Sikakap

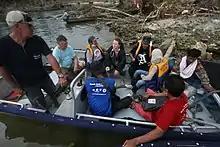
Medical team and SurfAid volunteers evacuating an injured man to Sikakap in October 2010

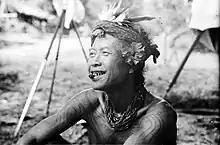
A man in Sikakap in the early 20th century

Sikakap is a sub-district on the Indonesian island of North Pagai, in the Mentawai Islands off Sumatra. The sub-district contains both Sikakap and Matobe, while Sikakap village incorporates the hamlets of Central Sikakap, East Sikakap and Sibaibai. Overall, the total population was 3,194 as of 2016. Also part of the sub-district is the Sikakap Strait between North and South Pagai, a designated Regional Marine Conservation Area. The Strait, an area of , has a coastal length of and is a major contributor to West Sumatra's fishing industry.